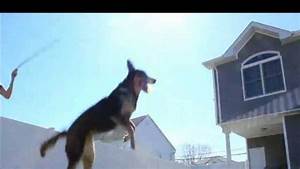
Label: dog